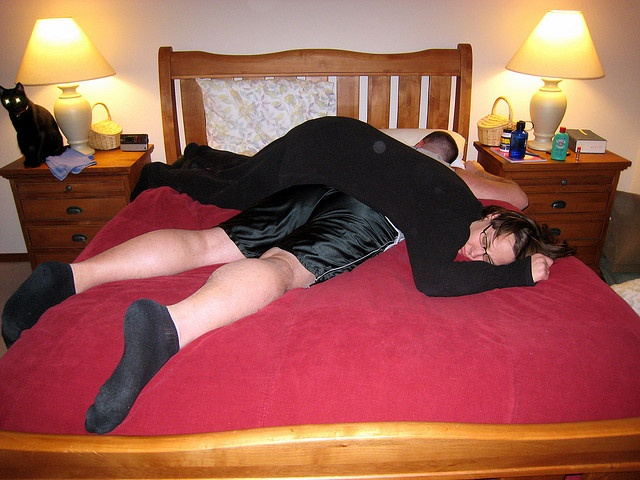
A couple of people laying on a bed.
A woman laying on top of a man on top of a bed.
A woman laying on top of a man in a bed.
two people laying on top of each other in a bed
A woman laying on top of a man that is laying on a bed